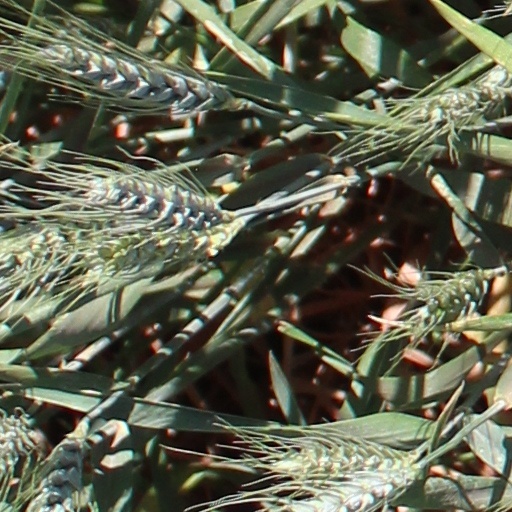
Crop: wheat